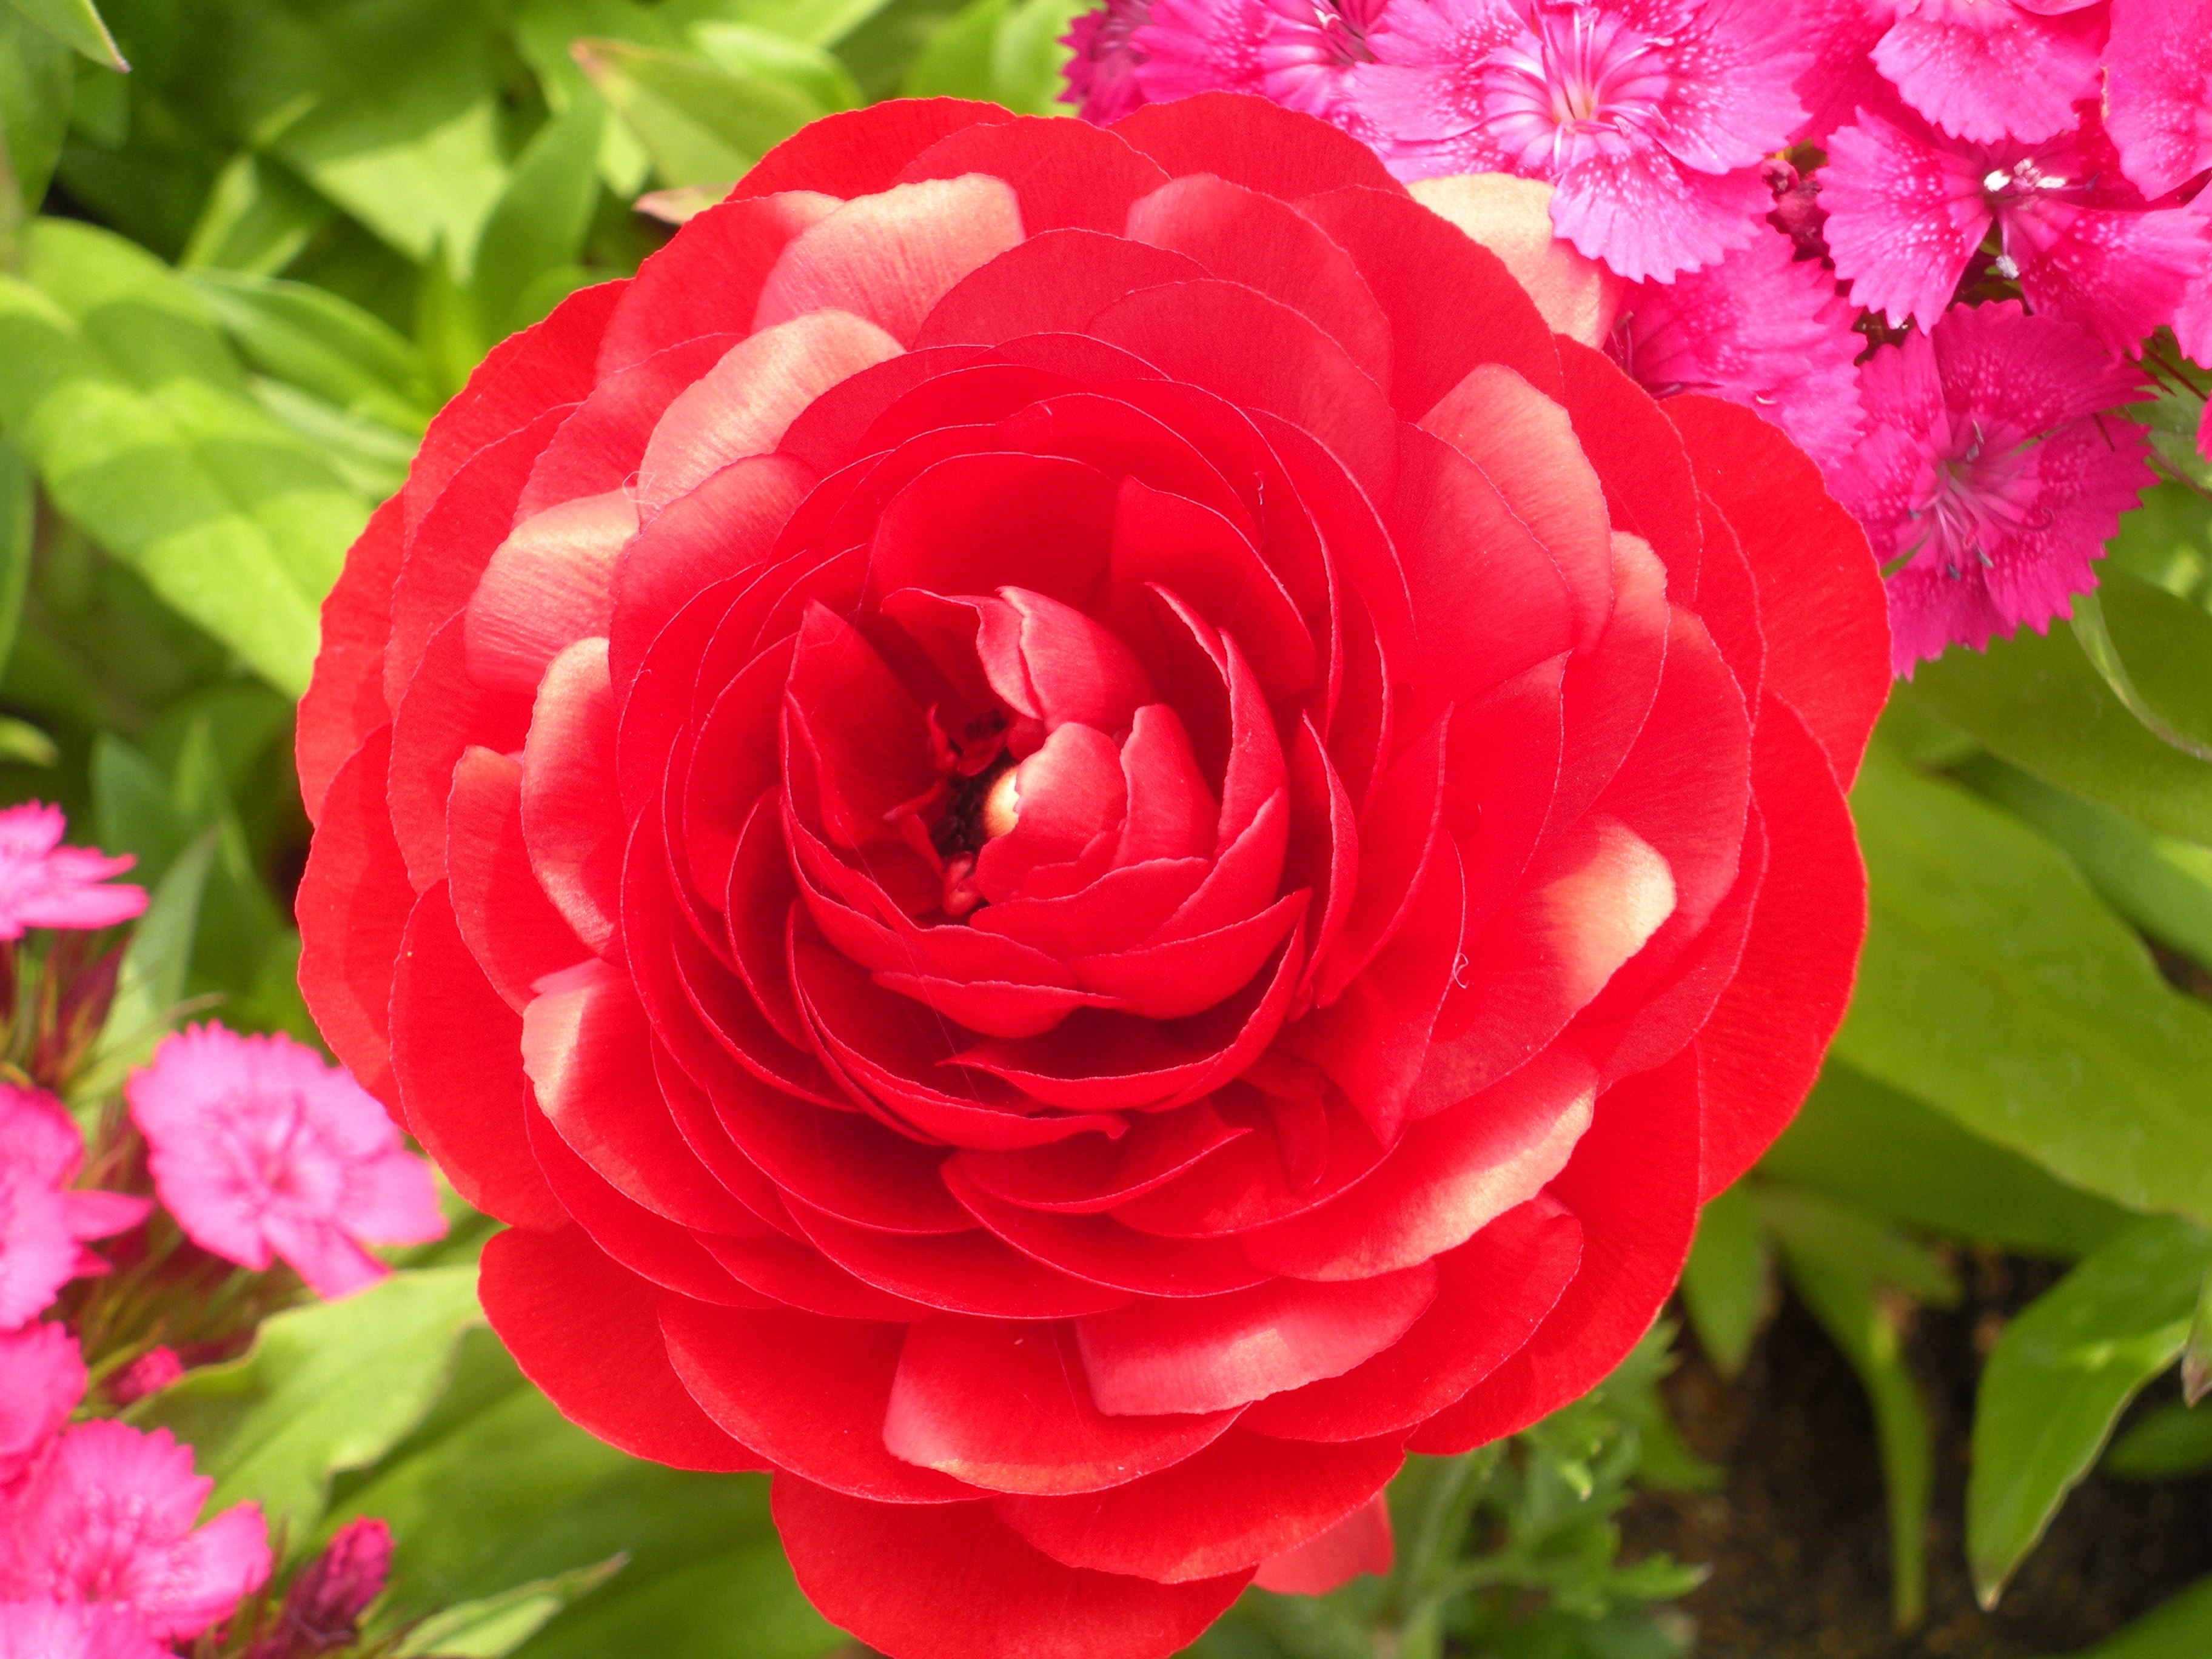
plant, flower, petal, rose, red, passion flower, peony, floribunda, flowering plant, garden roses, rose family, a red red rose, annual plant, land plant, rosa centifolia